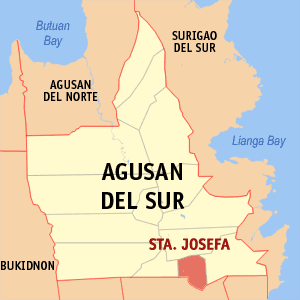
Santa Josefa est une municipalité de la province d'Agusan del Sur, aux Philippines.